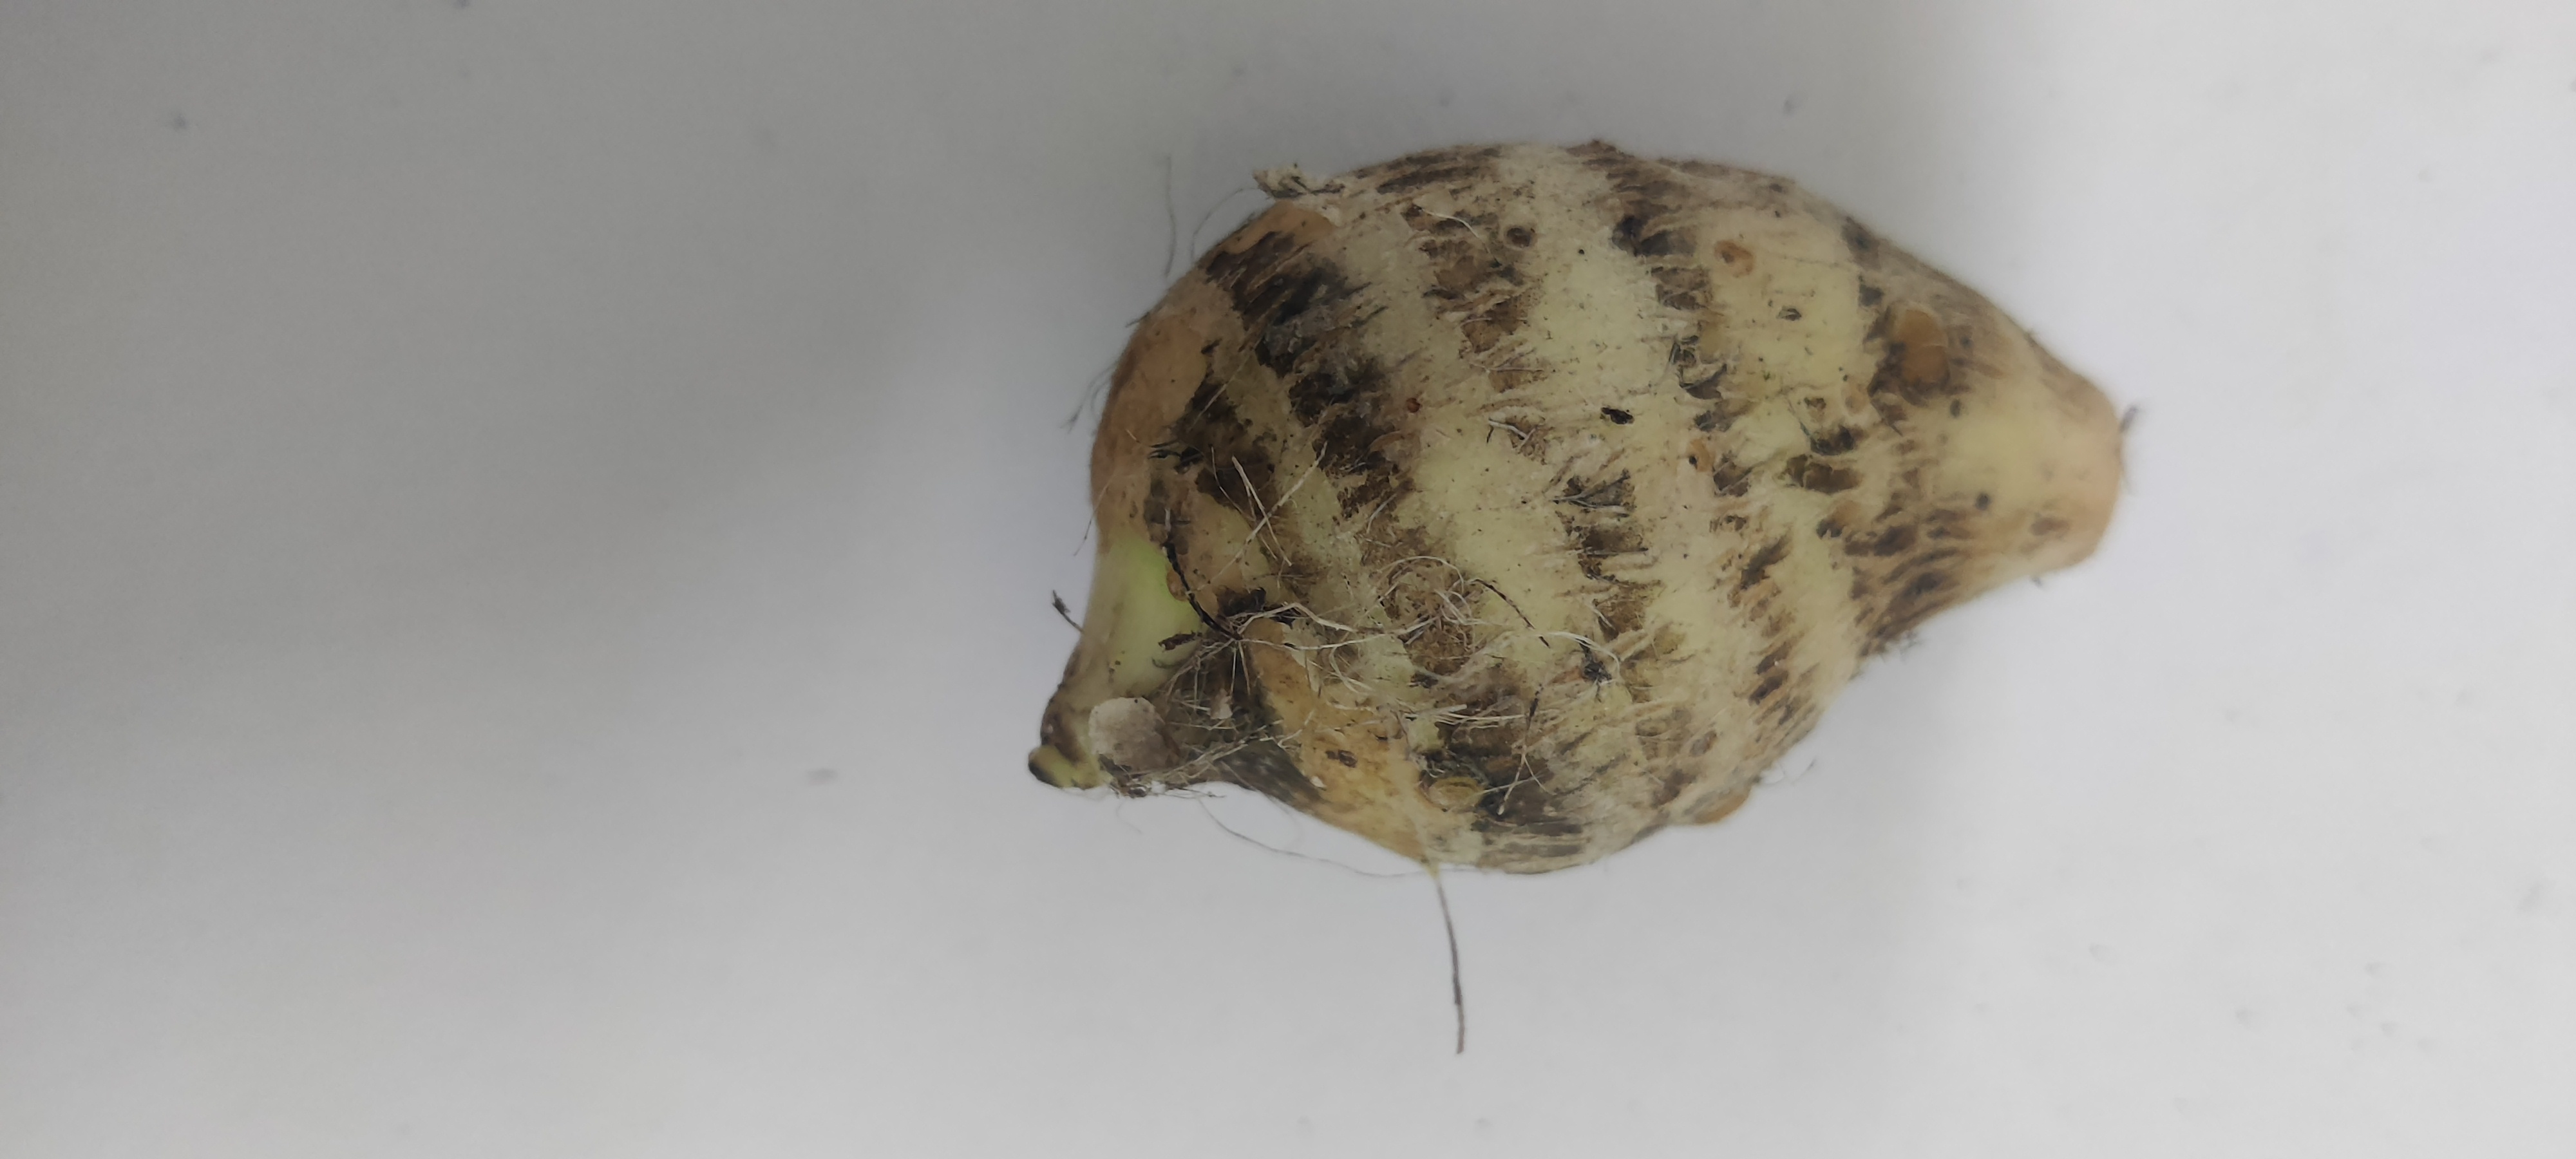
Crop: Taro root
Condition: Damaged